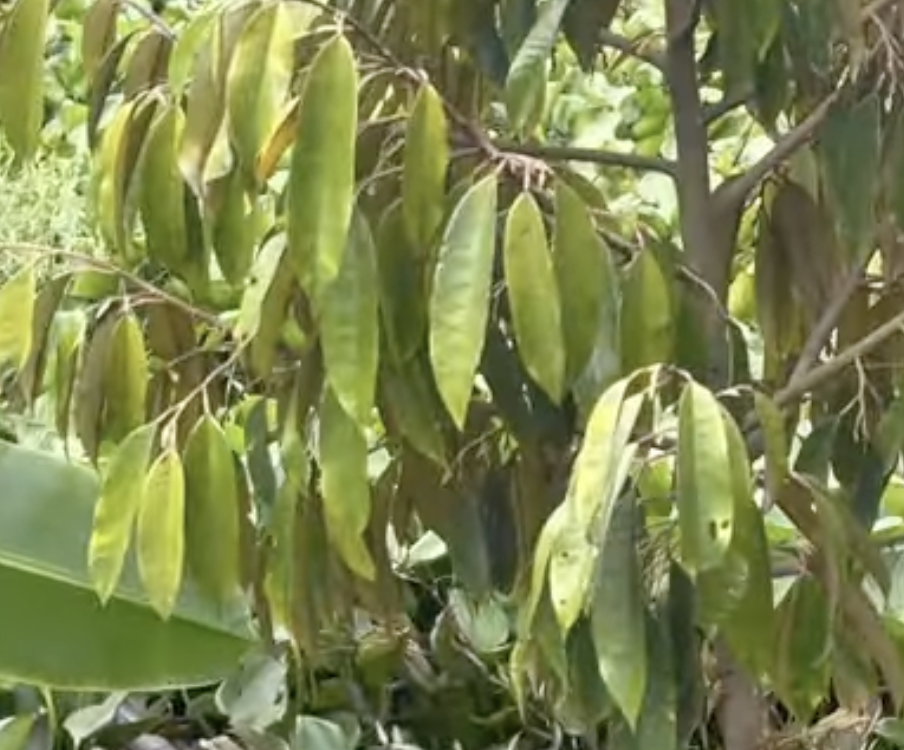
Label: yellow_leaf